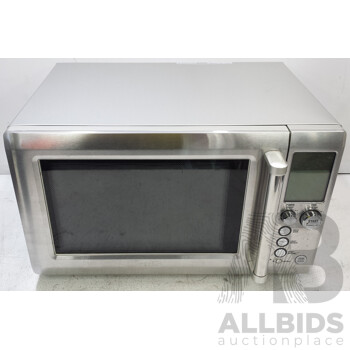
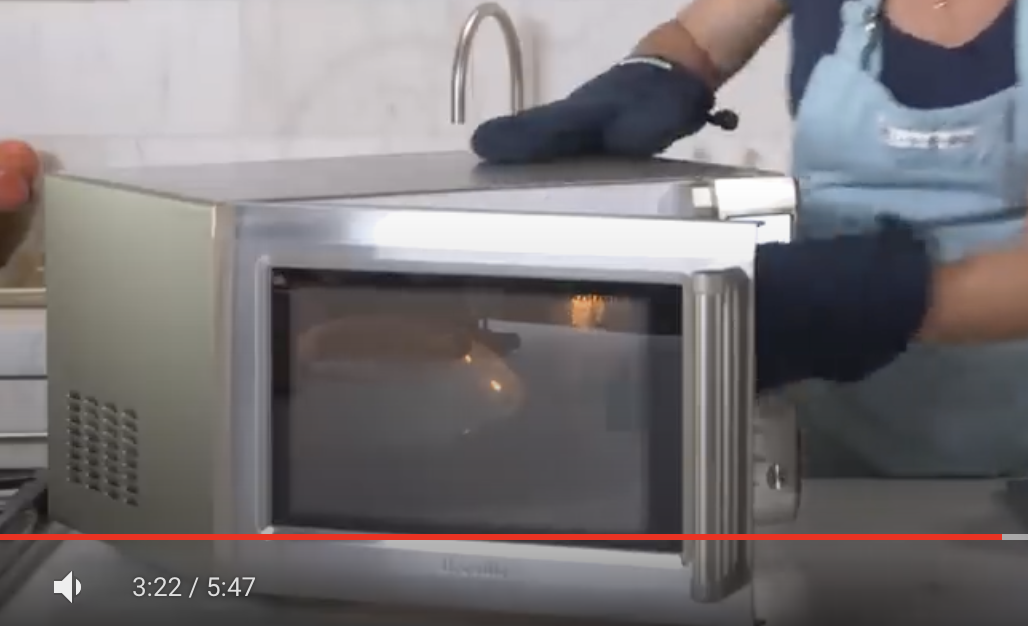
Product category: misc
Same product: yes